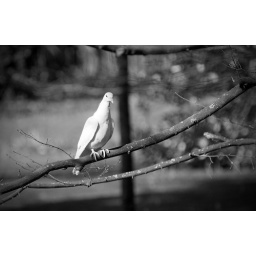
A lone white dove perched on the branch of a tree spotted in the Botanic Gardens, Victoria Park, Bath